Pittsburgh Penguins

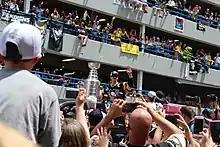
Crosby with the Stanley Cup during the Penguins' victory parade. The team won their fourth Stanley Cup championship in 2016.

The Penguins qualified for the playoffs for the tenth consecutive season. They earned second place in the Metropolitan Division with 104 points. In the playoffs, the Penguins defeated the Rangers in a 4–1 series, the Capitals 4–2 and the Lightning 4–3 to win the Eastern Conference championship, advancing to the Stanley Cup Final against the San Jose Sharks. On June 12, 2016, the Penguins defeated the Sharks in a 4–2 series to win their fourth Stanley Cup title. Captain Sidney Crosby was awarded the Conn Smythe Trophy.